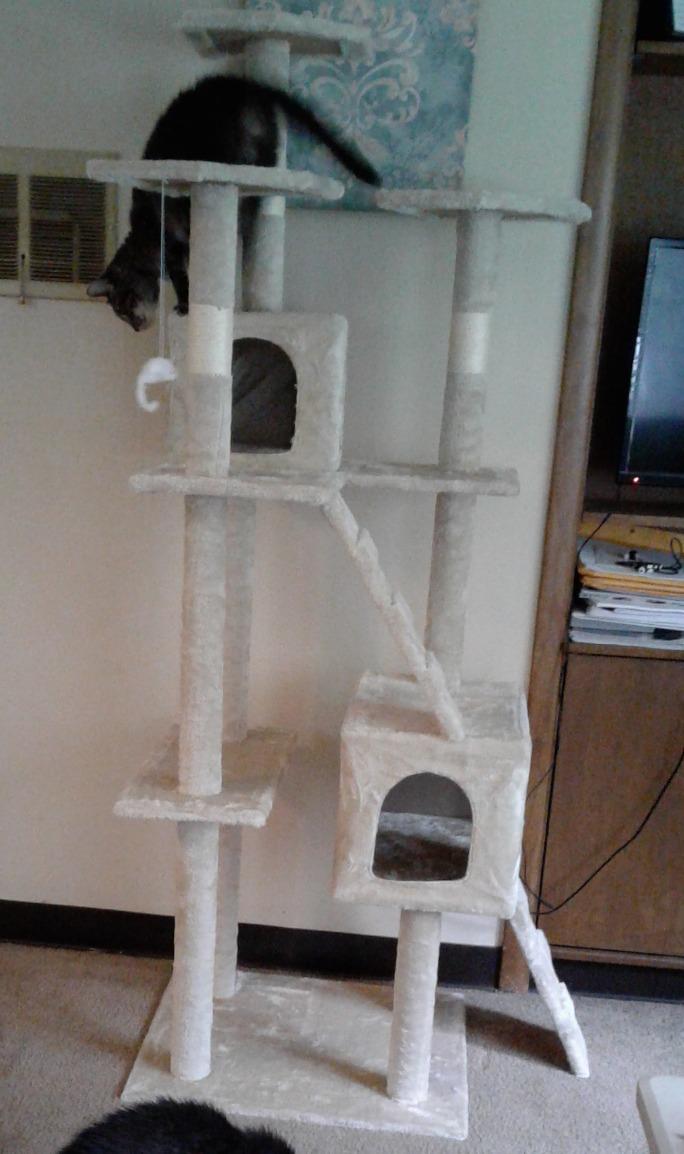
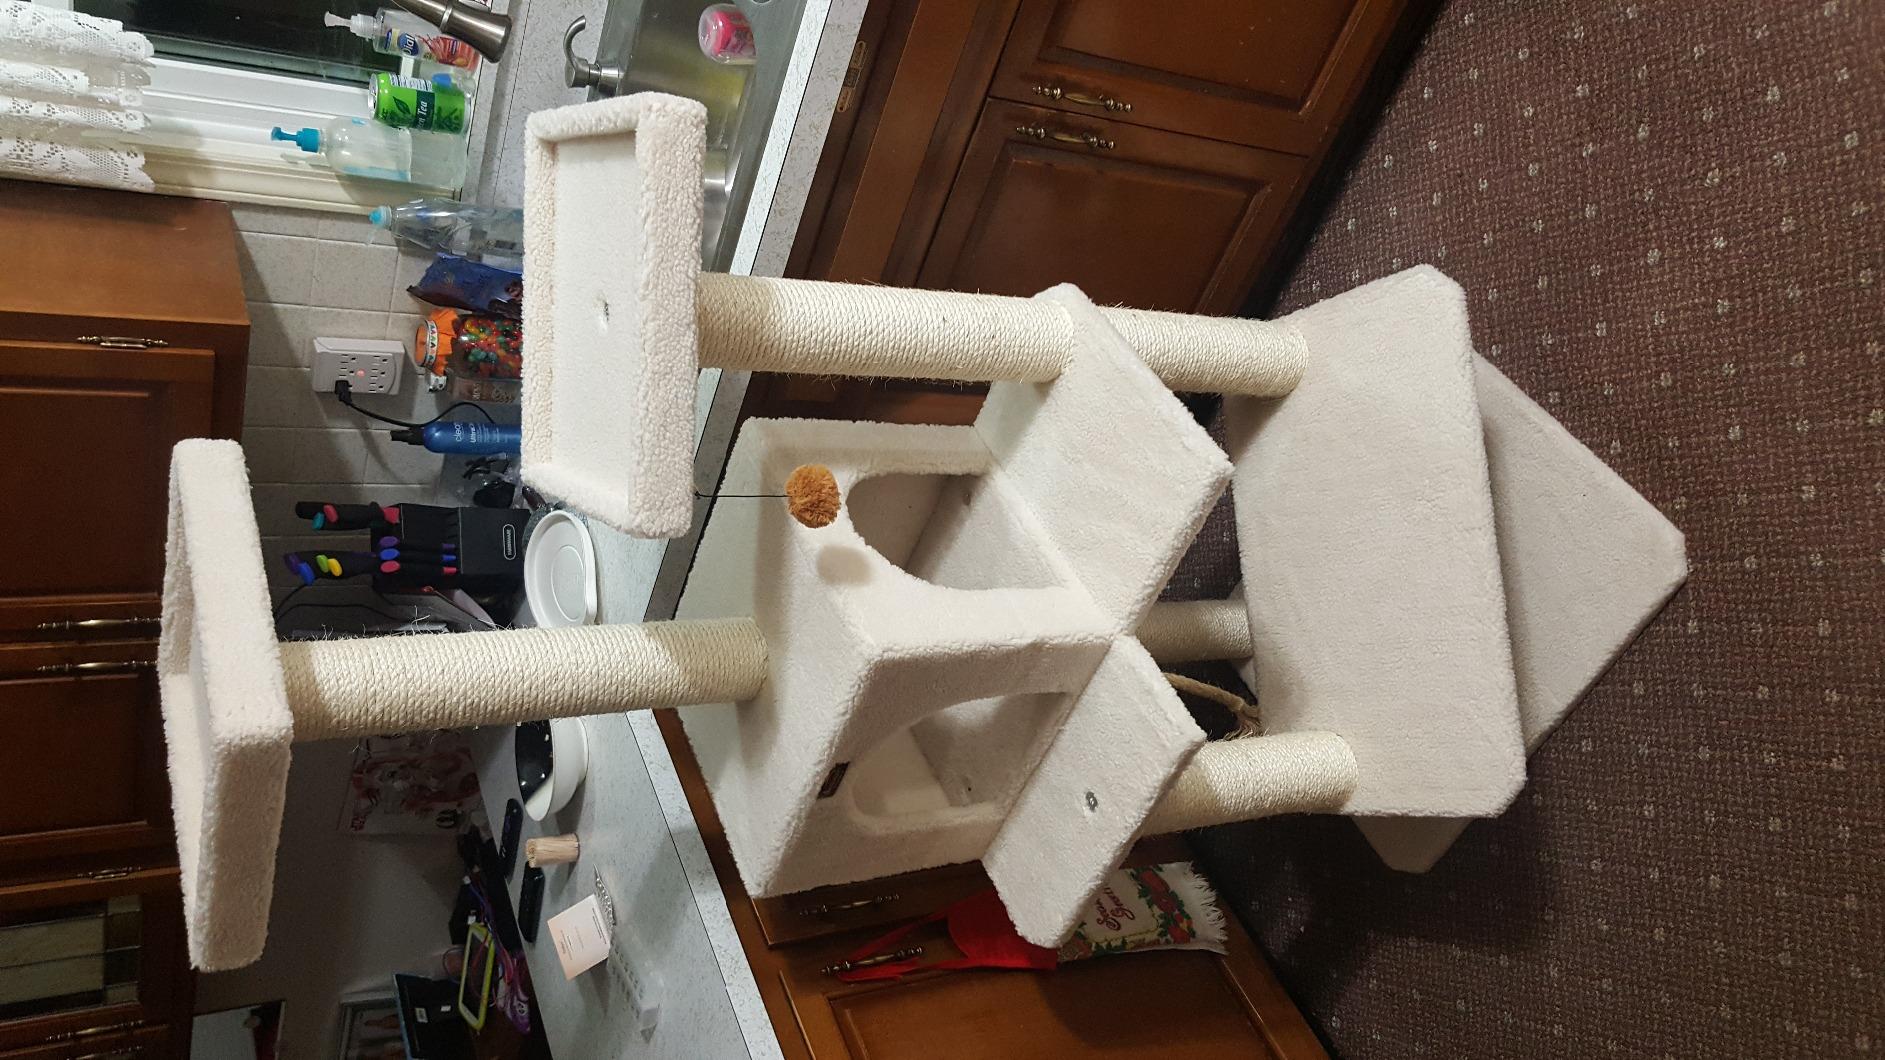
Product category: items_cat tree
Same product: no